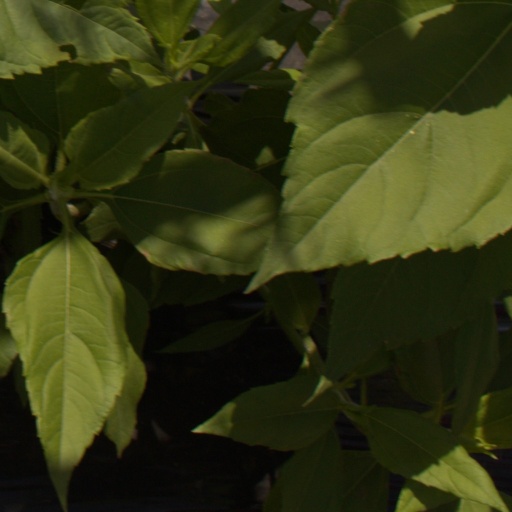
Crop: Jerusalem artichoke